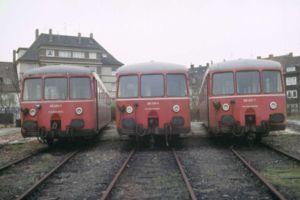
Ellokomotiv
Akkumulatordrevne motorvogne DB-Baureihe ETA 150
Et ellokomotiv er et lokomotiv der drives af elektricitet fra typisk køreledninger eller strømskinner – alternativt batterier.